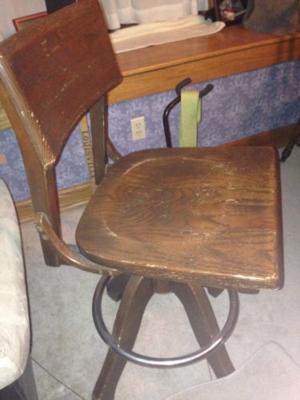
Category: chair